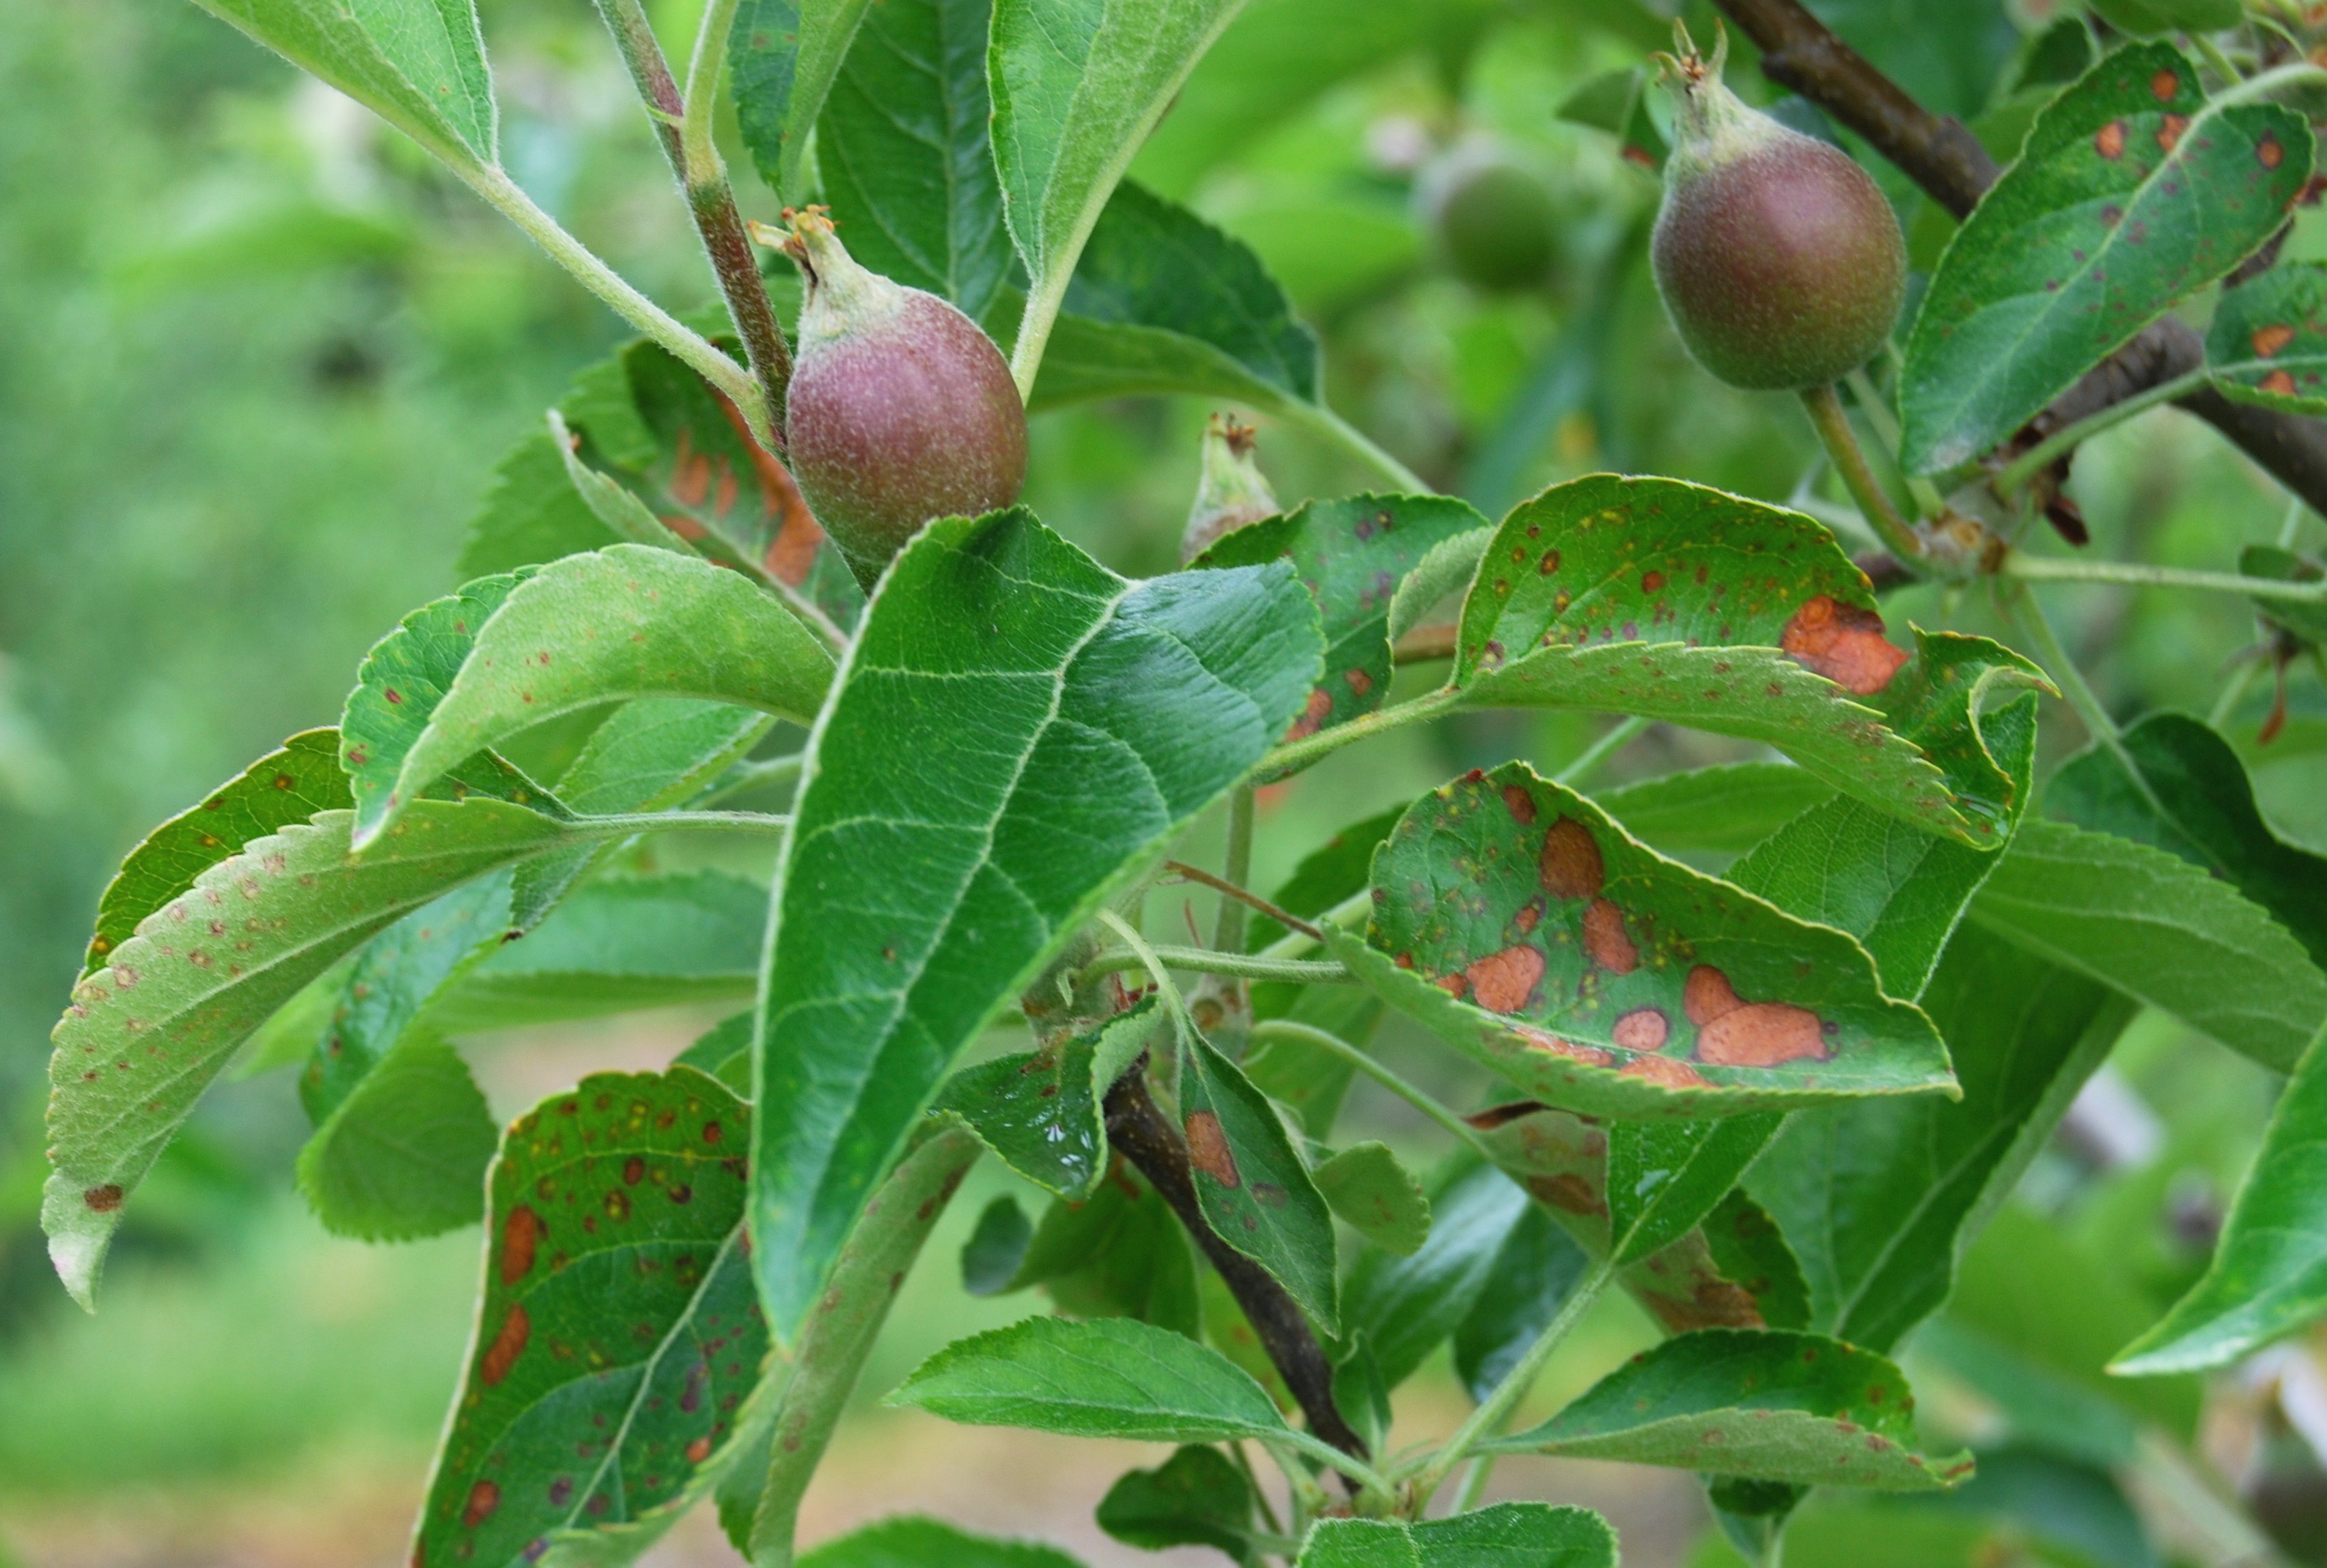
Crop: apple
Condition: rust